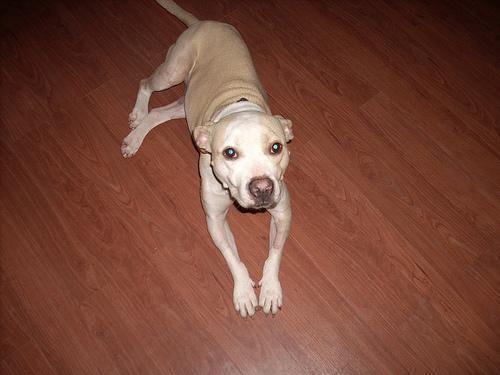
American_Staffordshire_terrier